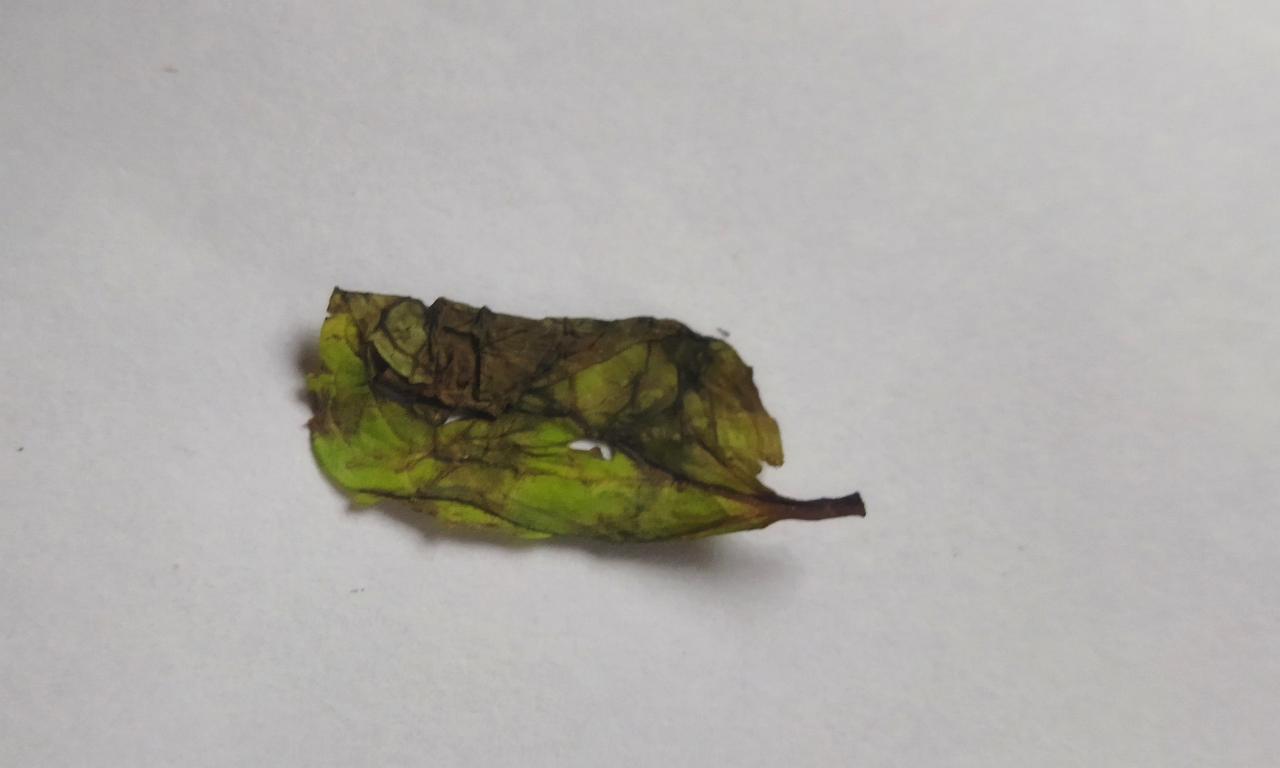
Label: Spoiled